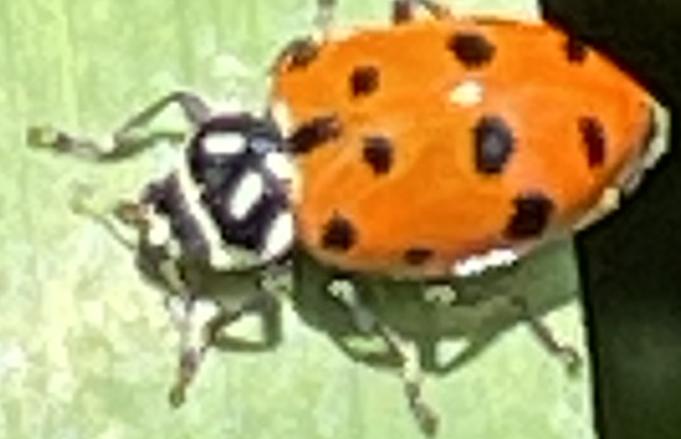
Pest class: predators